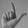
ASL letter: L